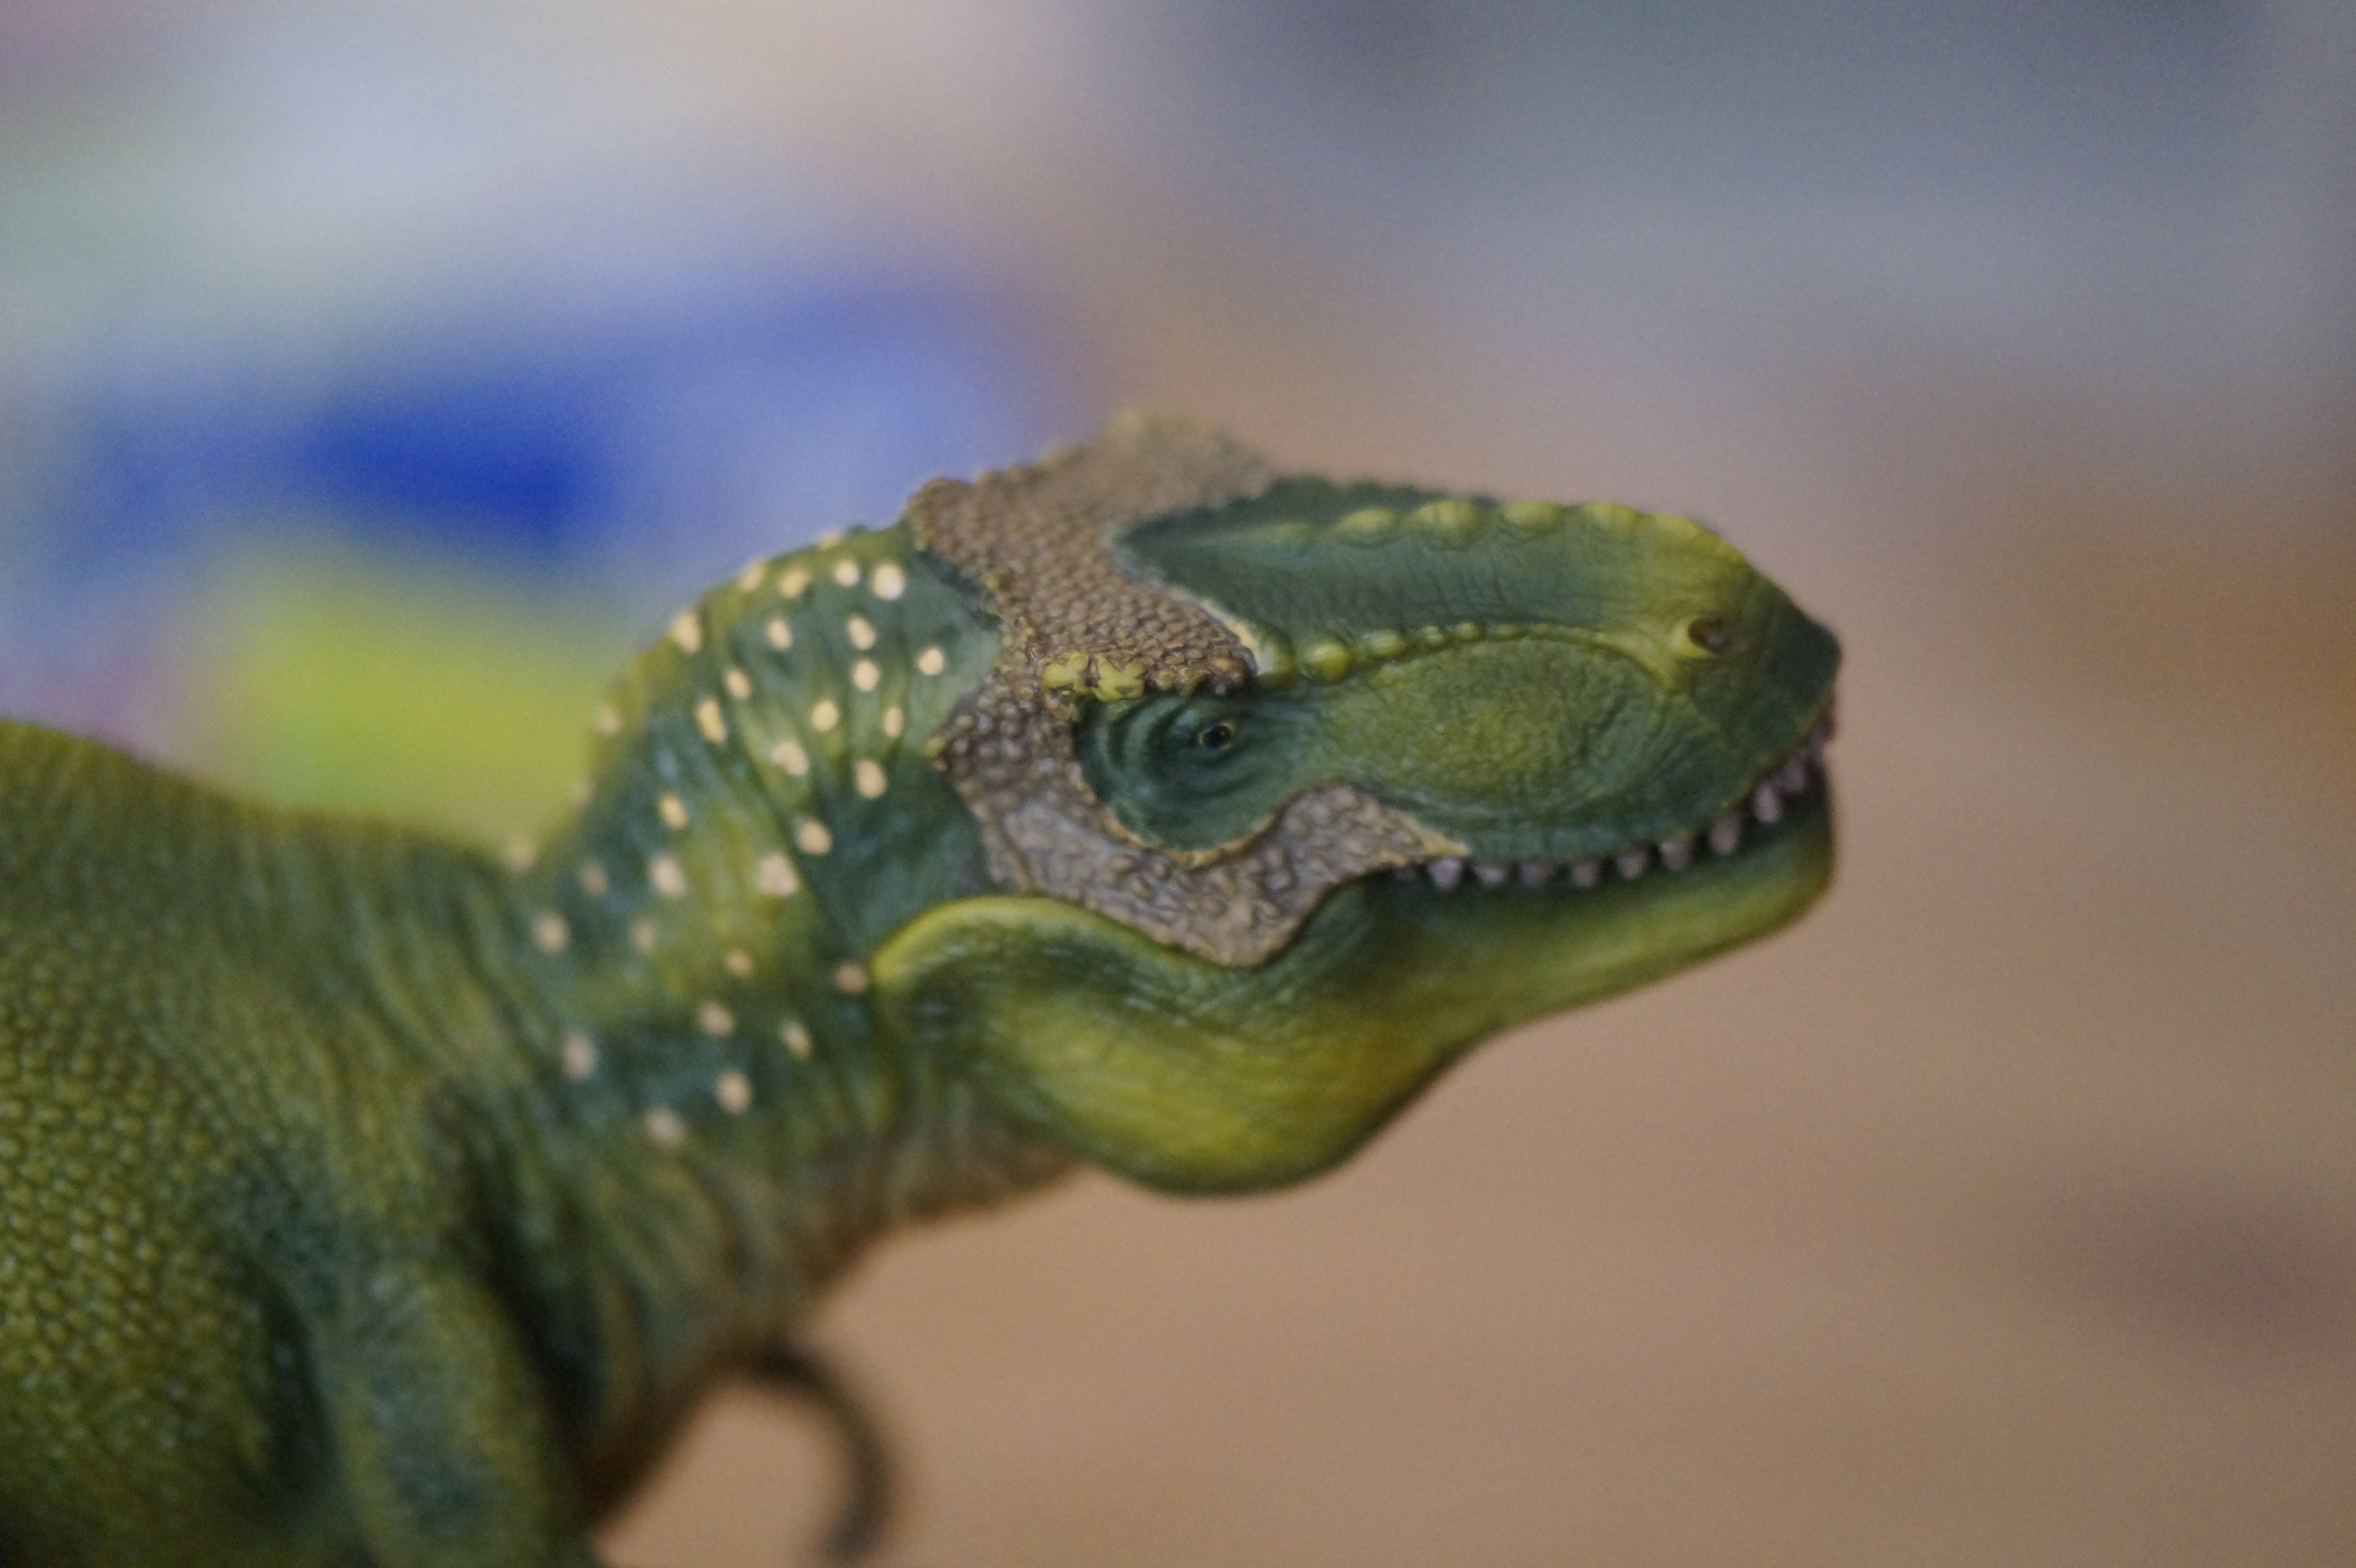
animal, green, predator, reptile, fauna, close up, tyrannosaurus rex, children, toys, dragon, replica, dinosaur, dangerous, tyrannosaurus, macro photography, carnivores, dino, prehistoric times, giant lizard, t rex, carnivorous dinosaurs, schleichtier, velociraptor